Kokonte

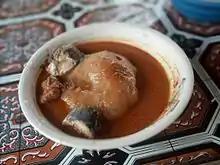
Balls of kokonte

Kokonte, also known as abeti3, lapiiwa, lapelawa or “face the wall”, is a staple swallow food eaten in some parts of Africa including Togo, Ghana and others. In Ghana, kokonte is eaten by most of the ethnic groups like the Ga, Akan, Hausa, Kokonte usually is brown, grey and deep green depending on the type of ethnic group that prepares the dish. Kokonte is usually prepared out of dried cassava or yam.